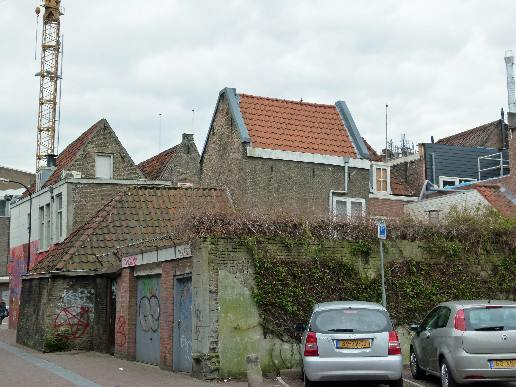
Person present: No